Helen Sawyer Hogg

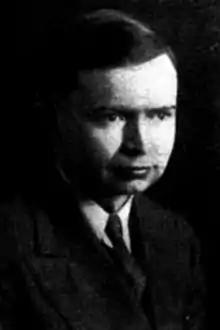
Helen's husband, Frank Scott Hogg

While completing her doctoral degree, Hogg taught astronomy at Mount Holyoke and at Smith College. After graduation she moved to Victoria, British Columbia, where she began research at the Dominion Astrophysical Observatory. Hogg began taking photos of variable stars with the 72-inch reflecting telescope, cataloguing the cyclical changes in the brightness of the variable stars. At the Dominion Astrophysical Observatory, Hogg found 132 new variable stars in the globular cluster Messier 2. Hogg published this groundbreaking work in astronomical catalogues that are still used today. Notably, Hogg accomplished all of this as an unpaid volunteer assistant to her husband, as the Dominion Astrophysical Observatory would not offer her a job.